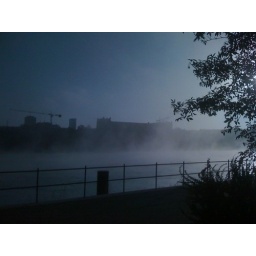
Morning sky along the river Rhine in Basel.